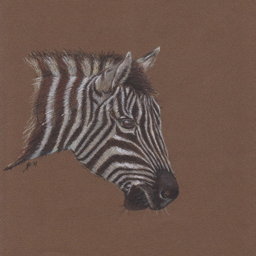
pastel painting of a zebra